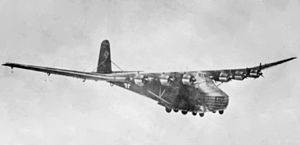
Messerschmitt
Messerschmitt Me 323 Gigant
Messerschmitt var en tysk flyproducent, særlig kendt for deres kampfly under 2. verdenskrig, som Bf 109, Me 210 og Me 262. Firmaet blev stiftet i 1938 af flykonstruktøren Willy Messerschmitt.